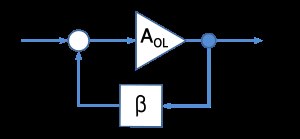
Negativ tilbagekobling (elektronik)
Figur 1: Ideel negativ tilbagekoblingsmodel
Elektronisk negativ tilbagekobling eller blot modkobling er et begreb fra elektronikken, som handler om at skabe negativ tilbagekobling i en forstærker, for derigennem at sænke dens forstærkningsgrad, men samtidig forbedre en række andre egenskaber ved den, f.eks. båndbredde, indgangsimpedans, udgangsimpedans og forvrængning.